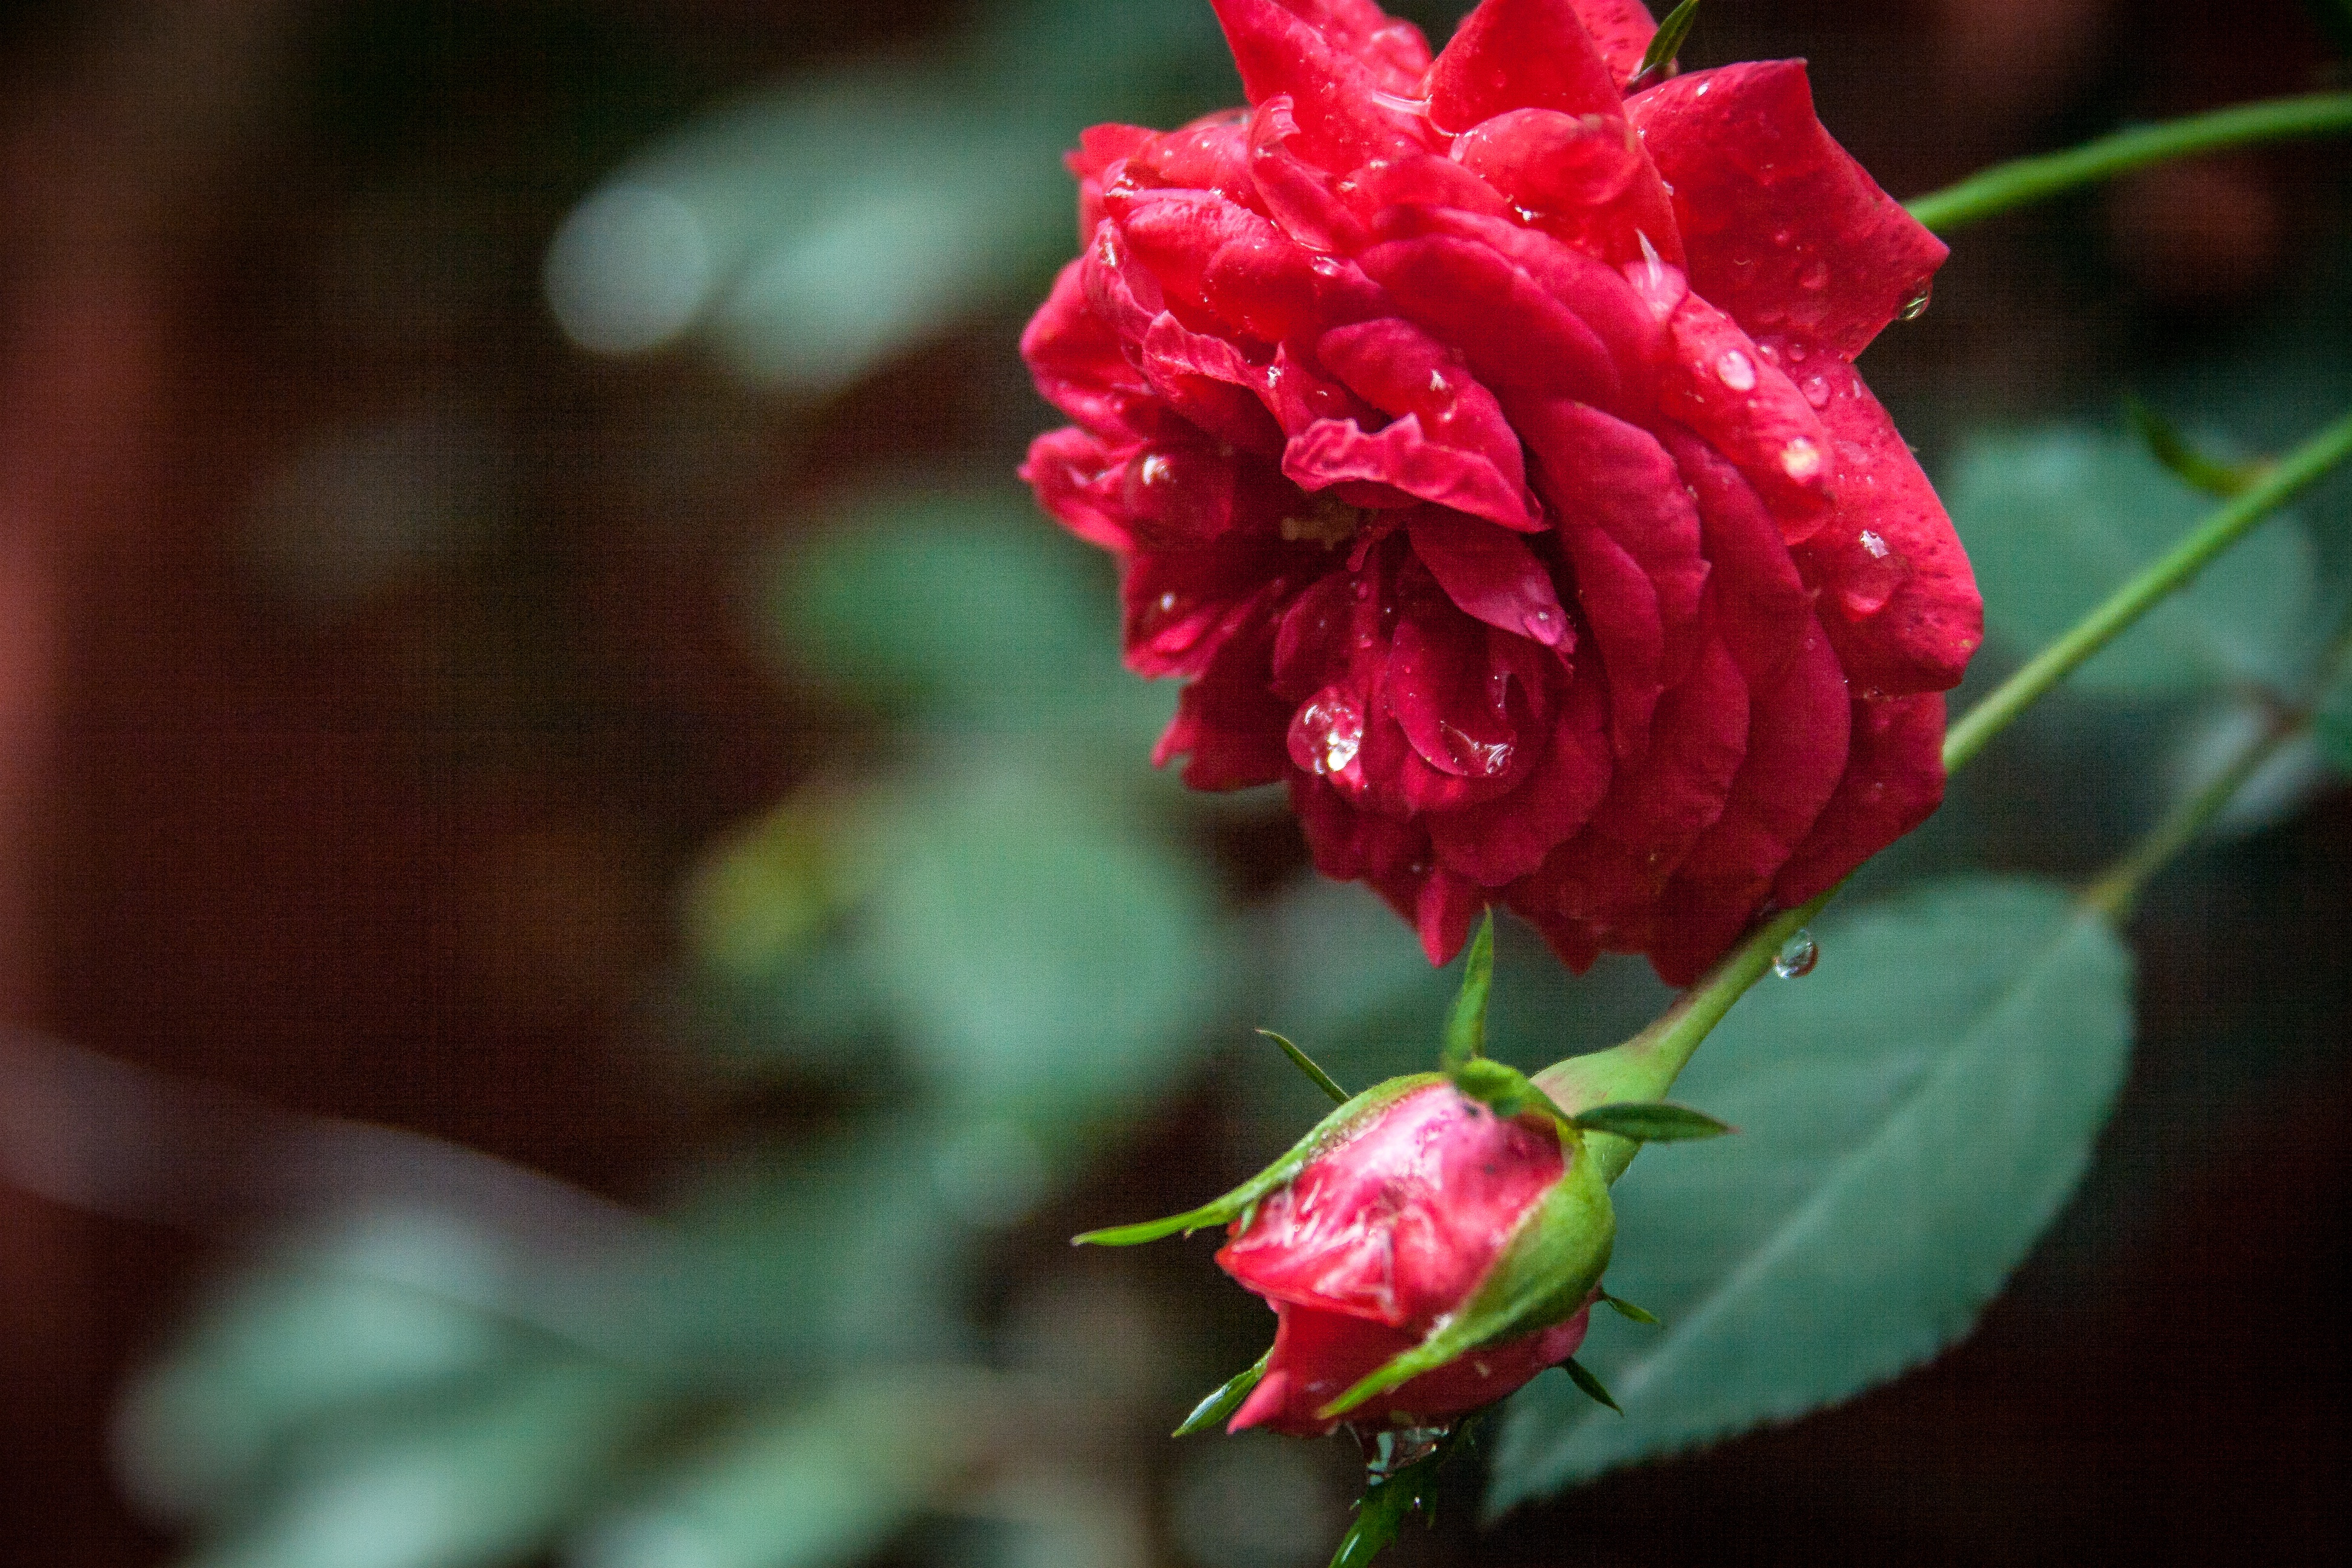
nature, blossom, plant, flower, petal, wild, rose, spring, green, red, garden, flora, button, leaves, rosa, macro photography, flowering plant, garden roses, rose family, phytotherapy, plant stem, land plant